Inara Luigas

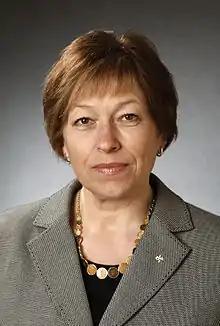
Inara Luigas

Inara Luigas (born 13 January 1959) is an Estonian politician. She has been a member of the X Riigikogu, XI Riigikogu, XII Riigikogu and XIII Riigikogu.